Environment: lab
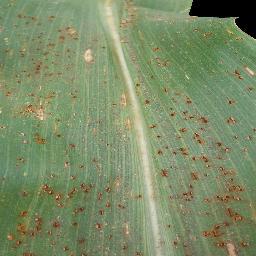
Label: common_rust